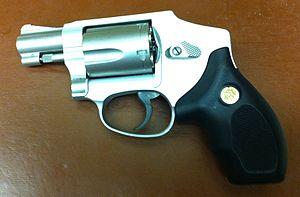
Le Smith & Wesson Model 640 ou également appelé Smith & Wesson Centennial est un révolver introduit en 1990 de calibre .38 Special ou .357 Magnum.